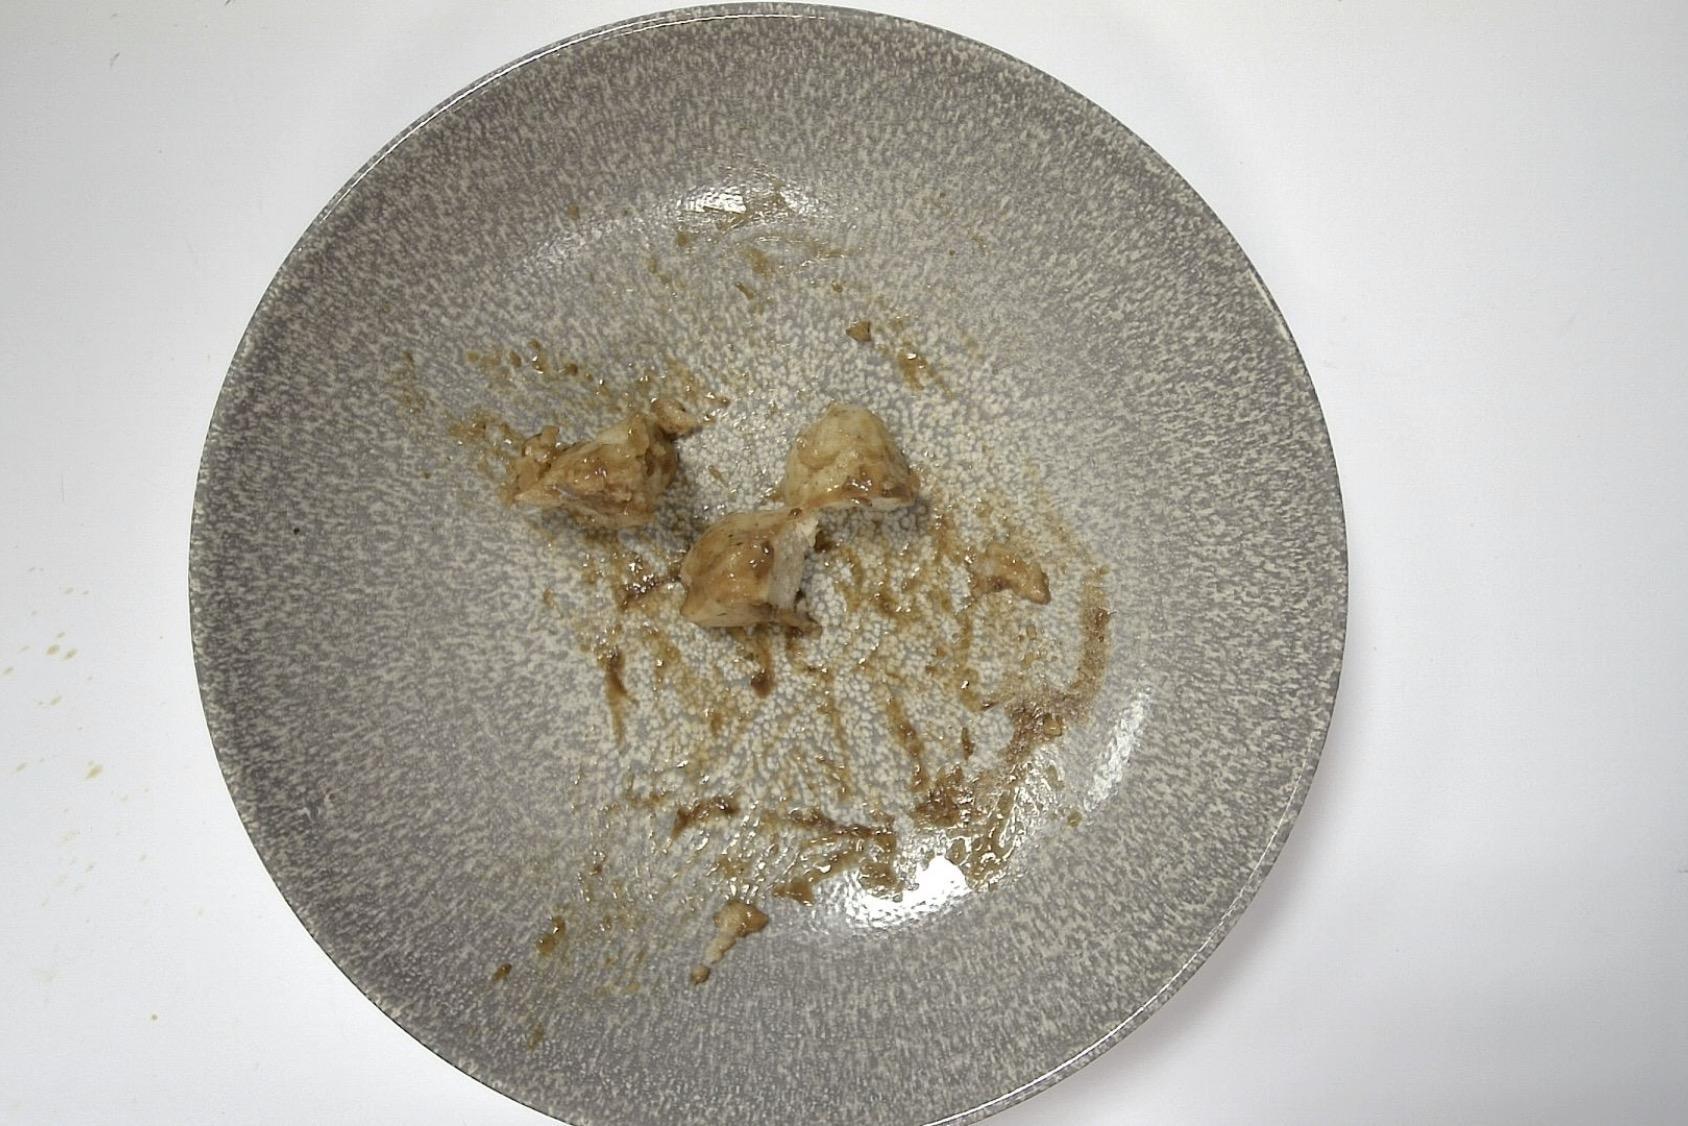
Dish: Rinderbraten mit Rotkohl , Semmelknödel , Malzbier-Senf-Sauce
Portion size: Normale Portion
Ingredients: bread-dumplings, red-cabbage, roast-beef, malt-beer-mustard-sauce
Weight as served: 370 g
Energy as served: 402,4 kcal (1.693,80 kJ)
Fat: 8,29 g (saturated: 3,55 g)
Carbohydrates: 43,8 g (sugar: 15,46 g)
Protein: 35,14 g
Salt: 3,69 g
Weight after return: 334 g
Energy after return: 363,248 kcal